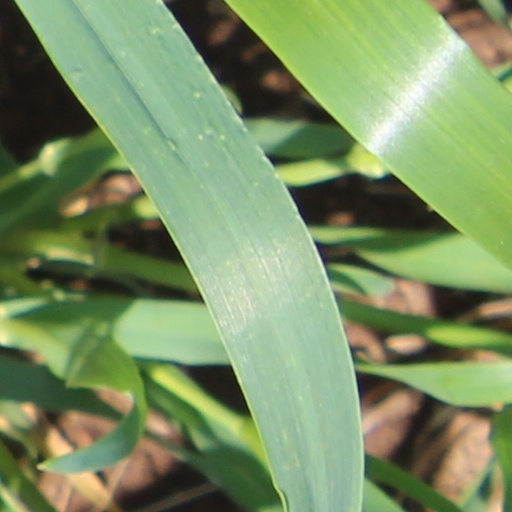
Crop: wheat